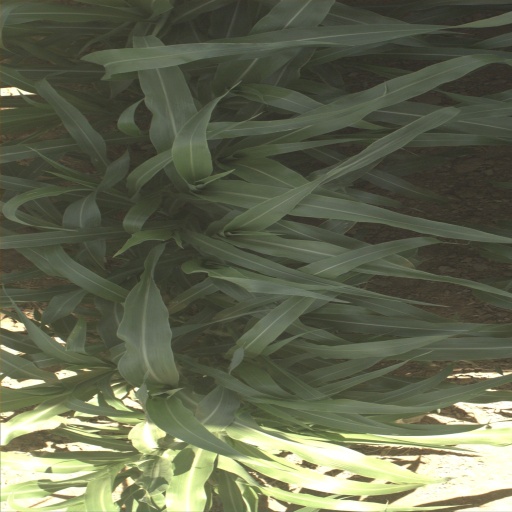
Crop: sorghum